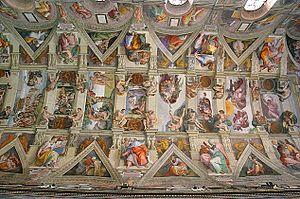
Prophète, au féminin prophétesse, est un mot provenant du latin chrétien et emprunté au grec ancien προφήτης / prophḗtēs, « interprète de la parole divine » ; de nos jours, le mot désigne « celui ou celle qui prédit l’avenir, prétend révéler des vérités cachées au nom d’un dieu dont il se dit inspiré ». La Bible élargit le sens : ce n'est plus spécifiquement une personne qui parle de l'avenir, mais une personne qui parle au nom de Dieu, donnant des messages de sagesse, dénonçant le mal, dictant des conduites à tenir.
La fresque du plafond de la chapelle Sixtine, peinte par Michel-Ange entre 1508 et 1512 et inaugurée par le pape Jules II le 31 octobre 1512, est un chef-d’œuvre de la peinture de la Renaissance italienne. Elle recouvre l'intégralité du plafond de la chapelle construite au Vatican sous le pape Sixte IV, entre 1477 et 1483, pour abriter des cérémonies solennelles, dont les conclaves.